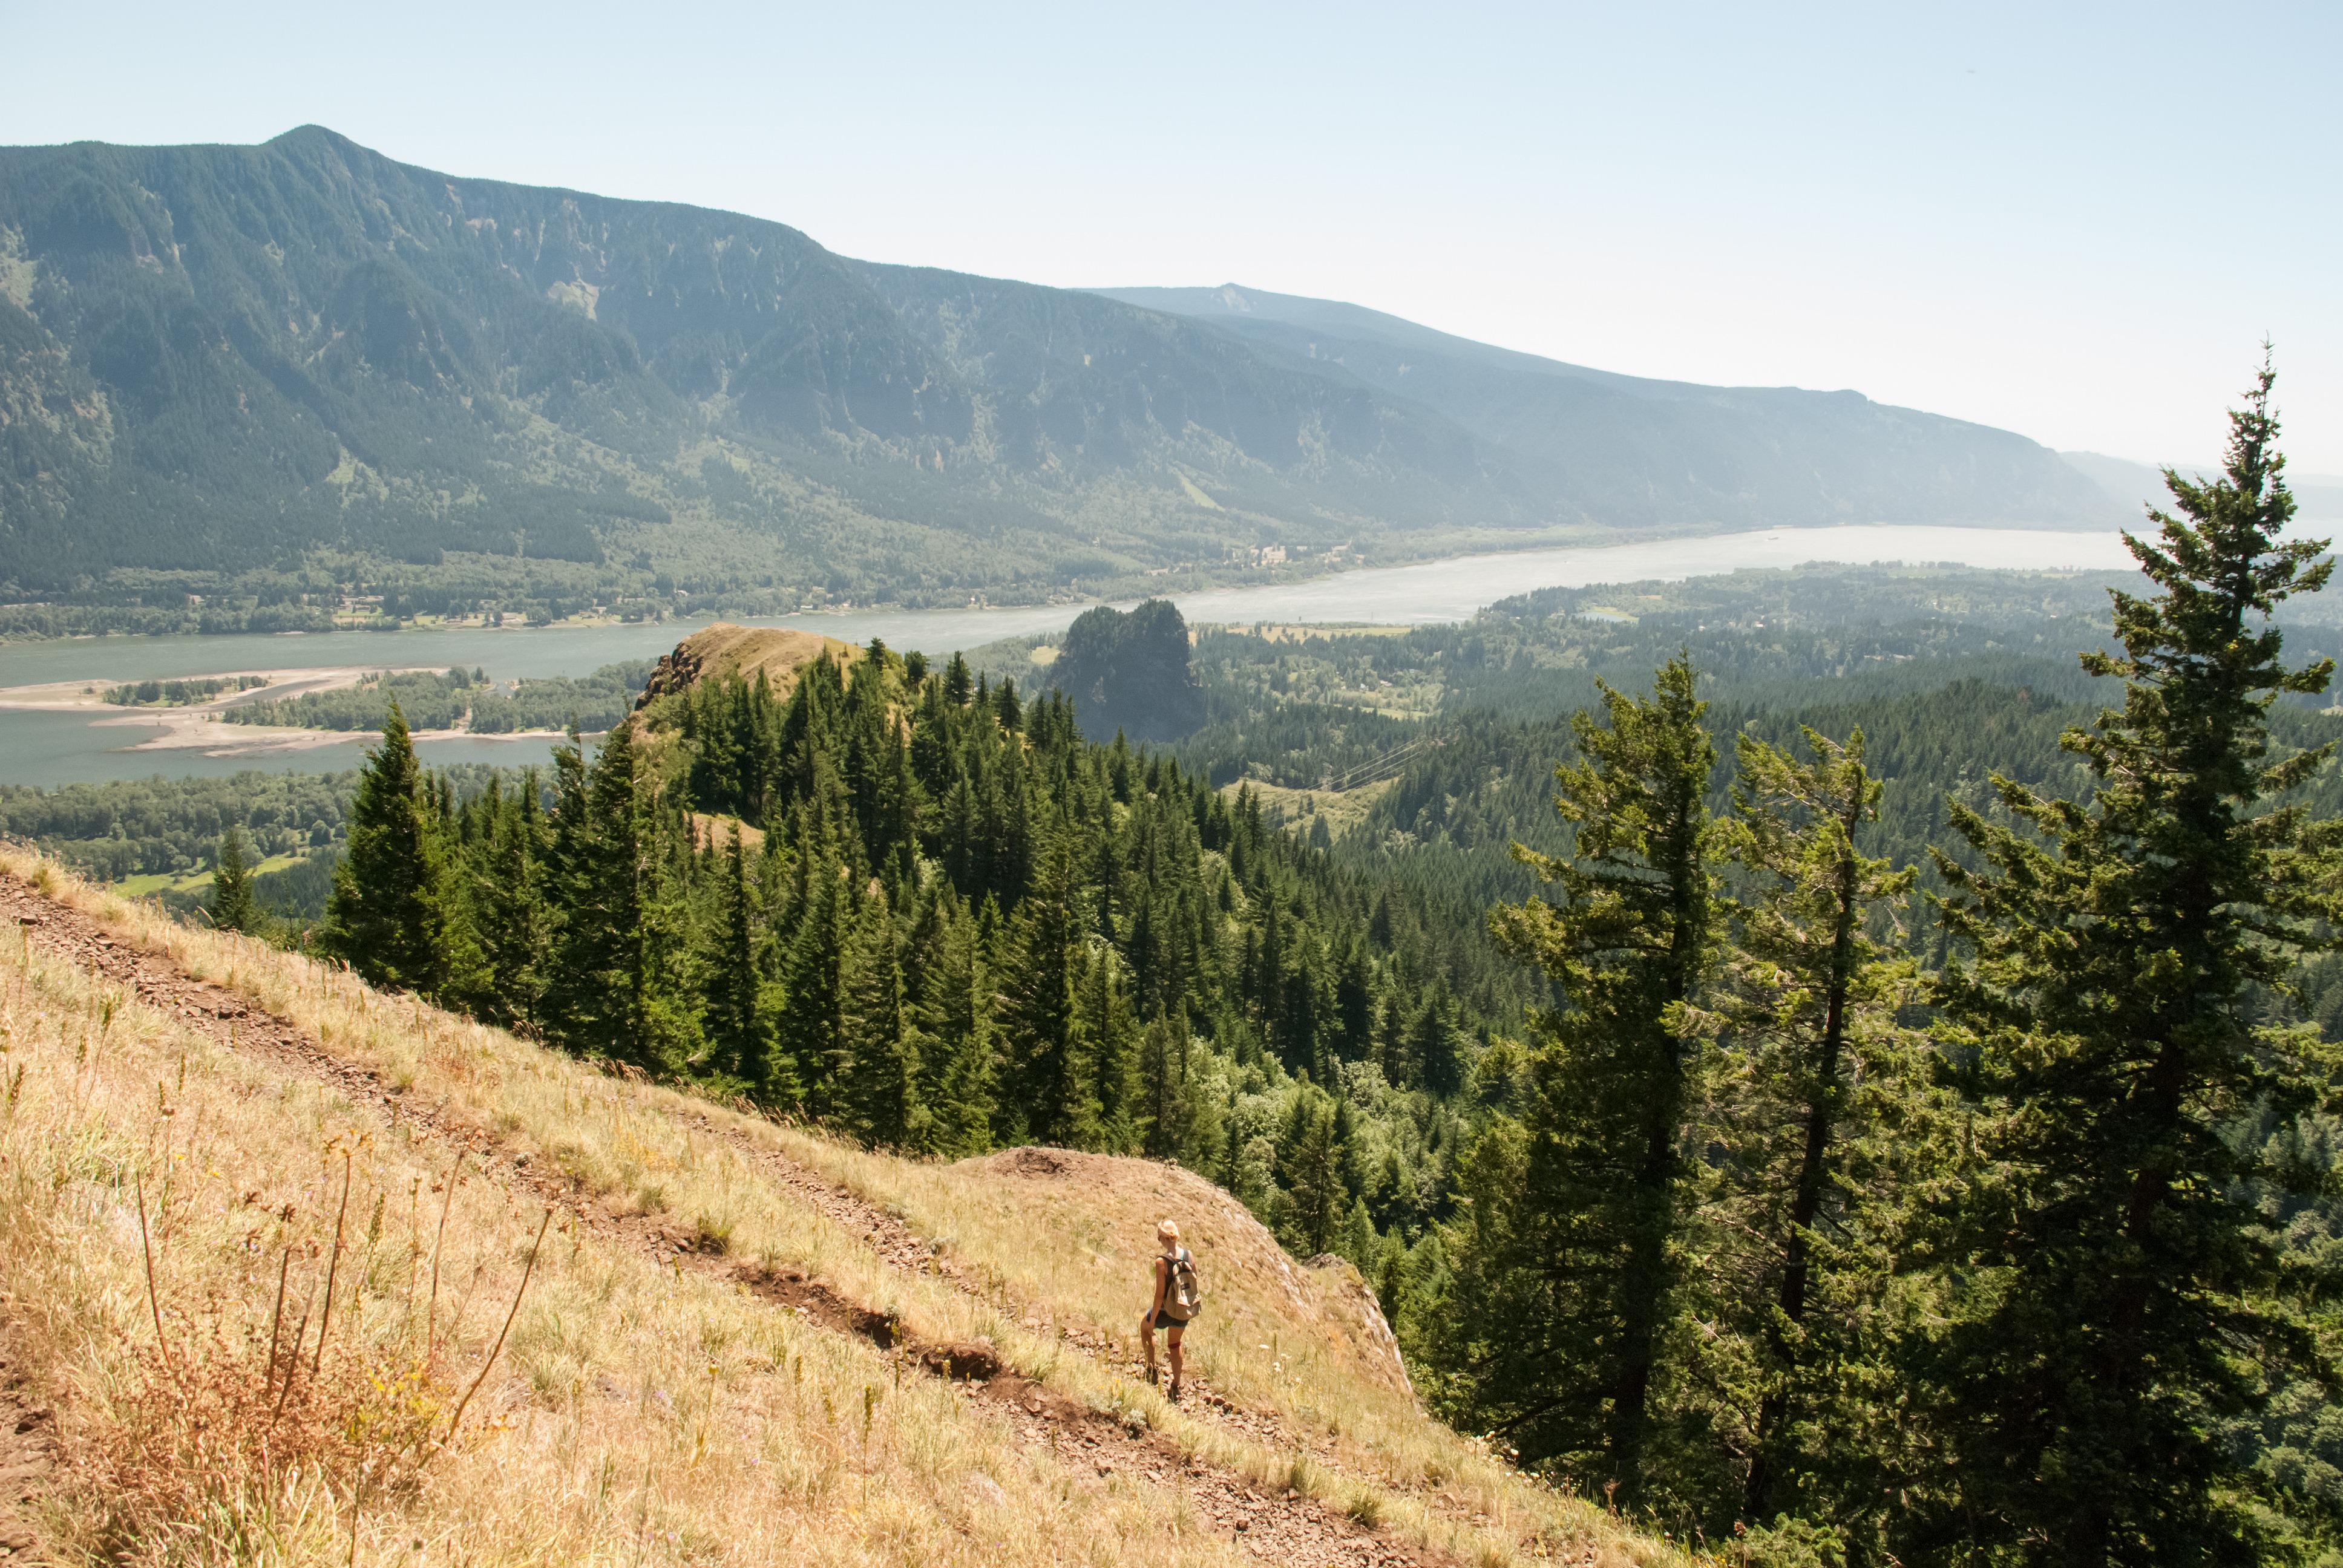
landscape, tree, forest, wilderness, walking, mountain, hiking, trail, meadow, hill, lake, adventure, valley, mountain range, ridge, plateau, fell, ecosystem, oregon, washington state, mountain pass, columbia river gorge, geographical feature, mountainous landforms, hamilton mountain, nesmith point